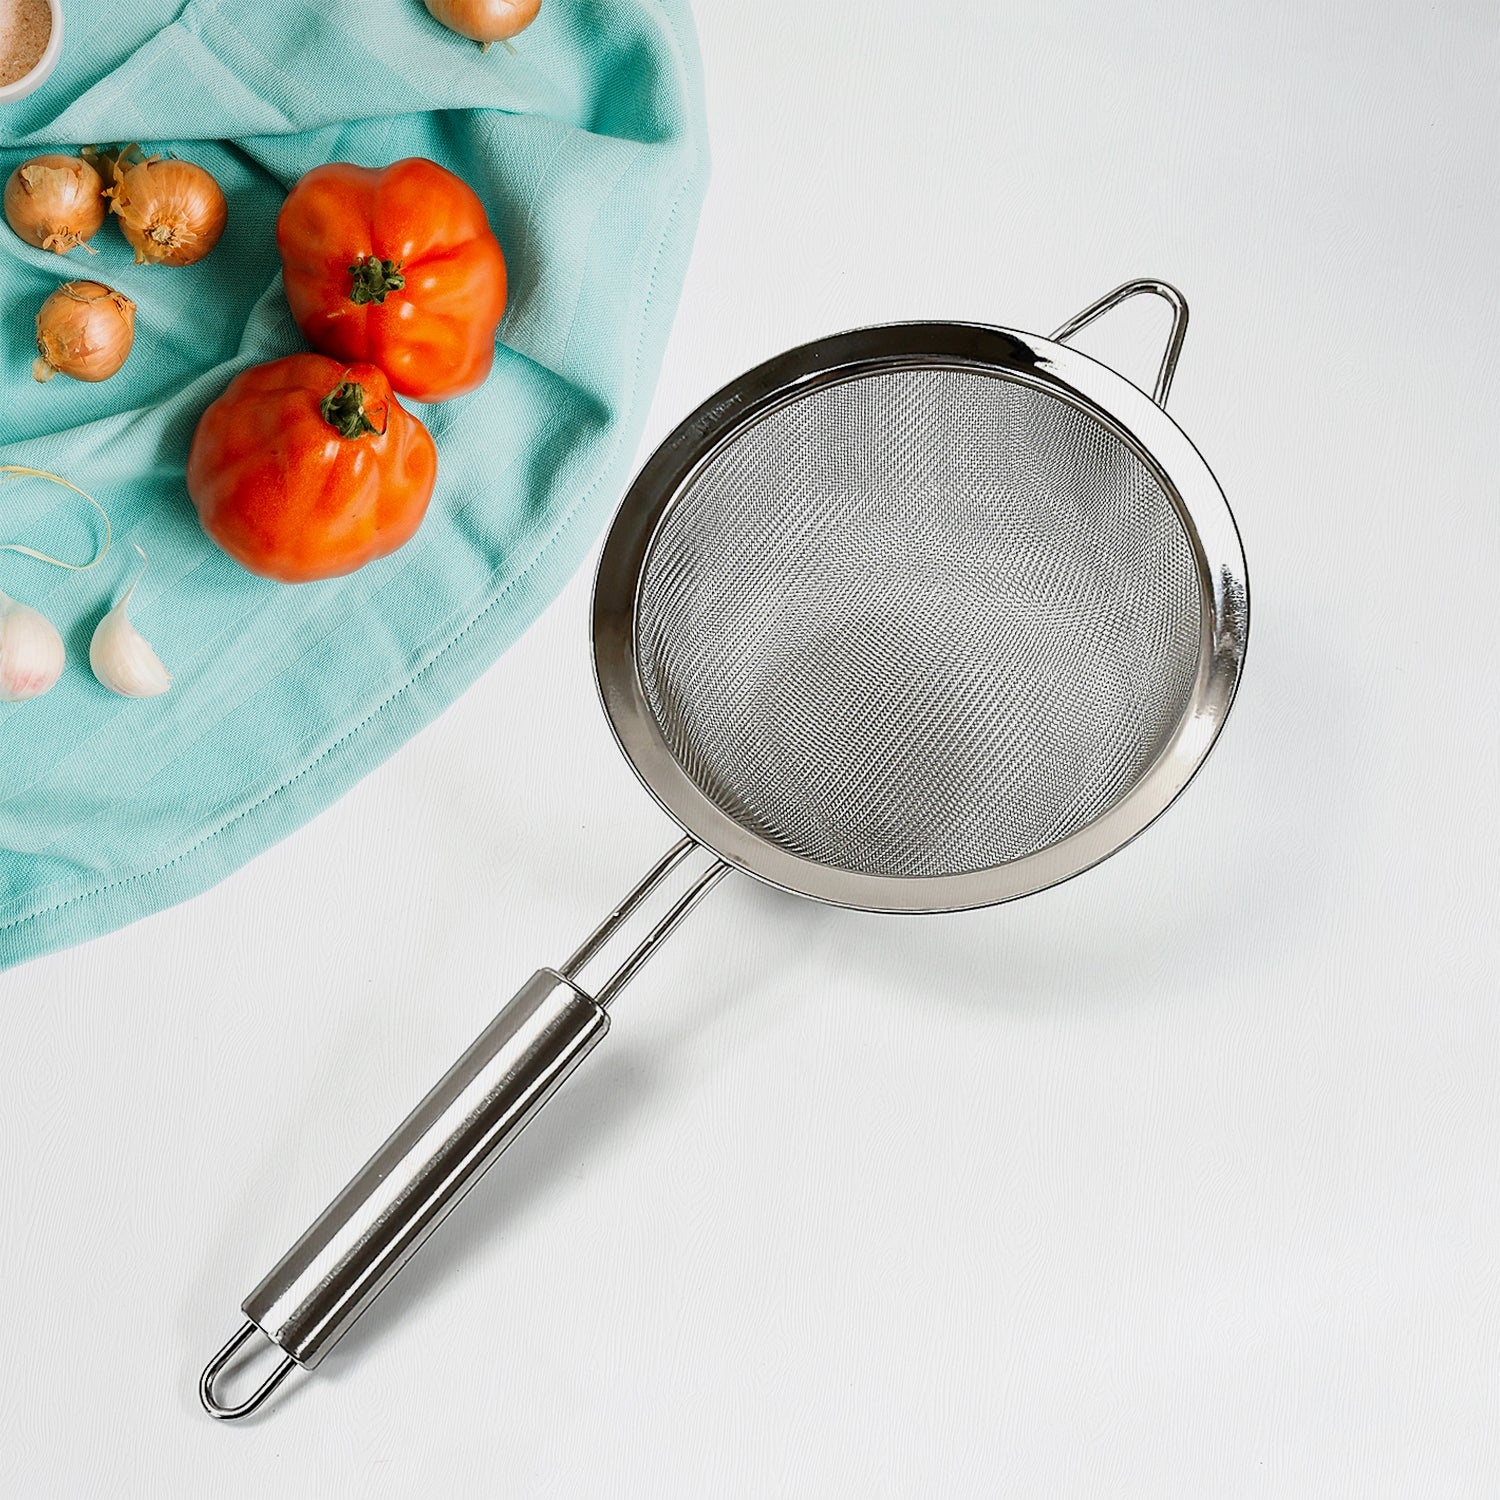
Mesh Sieve Quality Stainless Steel Fine Mesh Strainer with Sturdy Handle and Hook, Ideal for Tea Coffee, Rice, Powder, Fruit Etc Kitchen Food Kitchen Utensil
5601 Mesh Sieve Quality Stainless Steel Fine Mesh Strainer with Sturdy Handle and Hook, Ideal for Tea Coffee, Rice, Powder, Fruit Etc Kitchen Food Kitchen Utensil Description:- The handles are ergonomic and feel comfortable even during prolonged use. Quick and easy: the fine mesh sieves allow you to quickly drain liquid from food with maximum ease. 1. Sturdy non-slip solid filter design, thick stainless steel structure, stronger than other skimmers. 2. Can be used to separate slick oil, grease, foam and filter quinoa, grains. 3. Long handle: protect the hands from grease and grease. Heat through steps, non-slip, easy to grip, heat-resistant . Dimensions:- Vol. Weight (Gm) :- 906 Product Weight (Gm) :- 114 Ship Weight (Gm) :- 906 Length (Cm) :- 35 Breadth (Cm) :- 16 Height (Cm) :- 8
Brand: Parvati Mobile Accessories
Category: Home & Garden > Kitchen & Dining > Kitchen Tools & Utensils > Flour Sifters